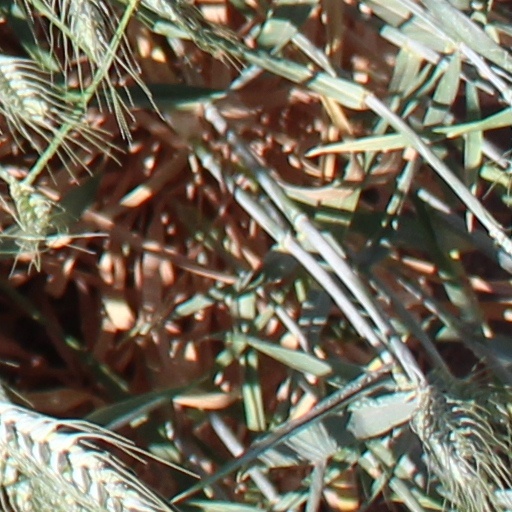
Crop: wheat